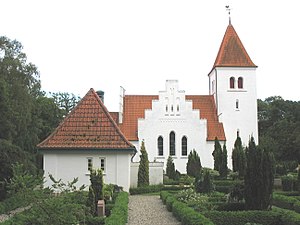
Johannes Magdahl Nielsen / Værker / Andre steder
Juelsminde Kirke (1911-12).
Juelsminde kirke.
Johannes Magdahl Nielsen var en dansk arkitekt og kongelig bygningsinspektør, der blandt andet havde bygningerne i Jægersborg Dyrehave som ansvarsområde.